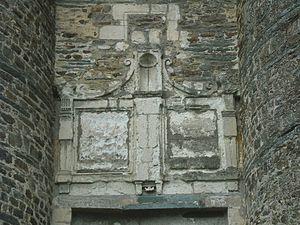
Le château de Châteaubriant est un château fort médiéval fortement remanié à la Renaissance, situé à Châteaubriant dans le département français de la Loire-Atlantique en région Pays de la Loire